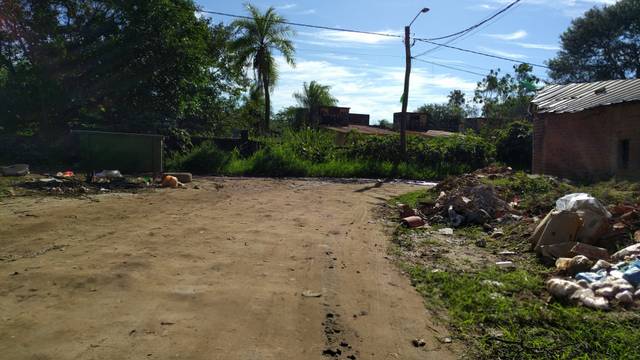
Region: Bolivia
Coordinates: -17.787, -63.225